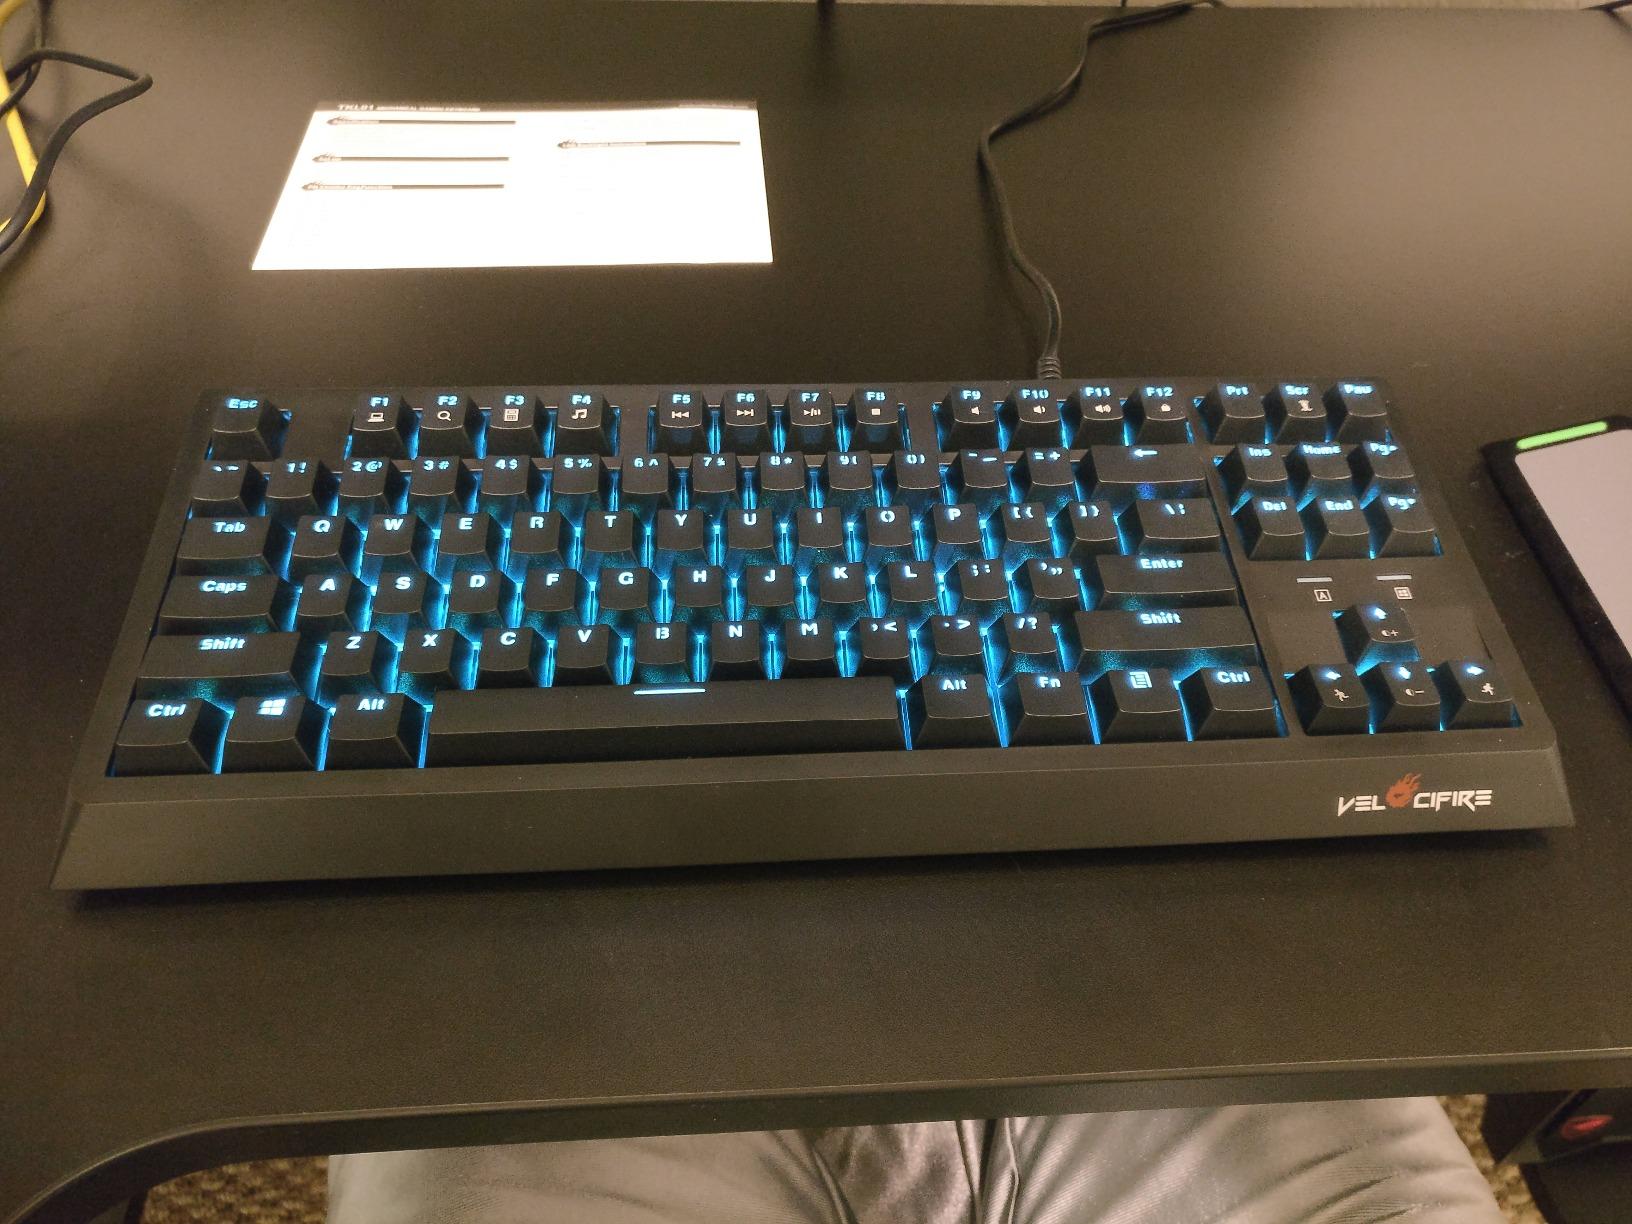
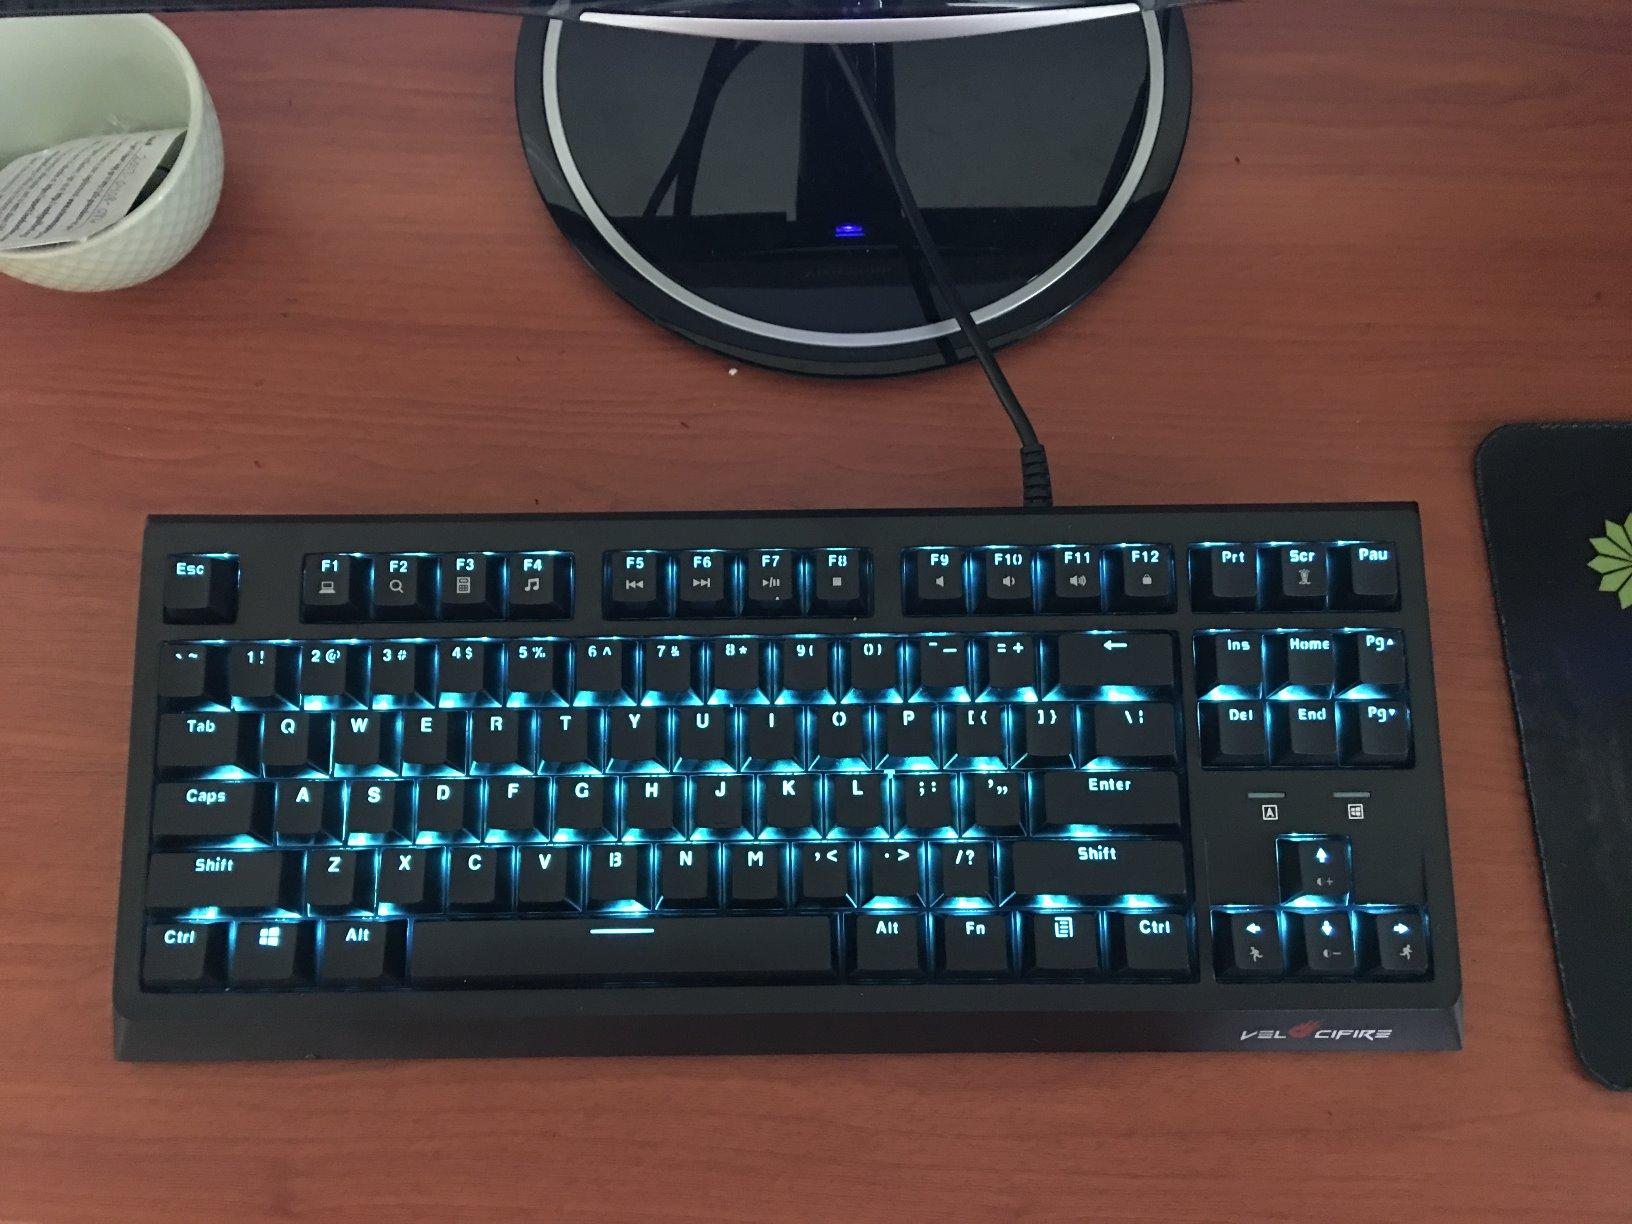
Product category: keyboard
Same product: yes